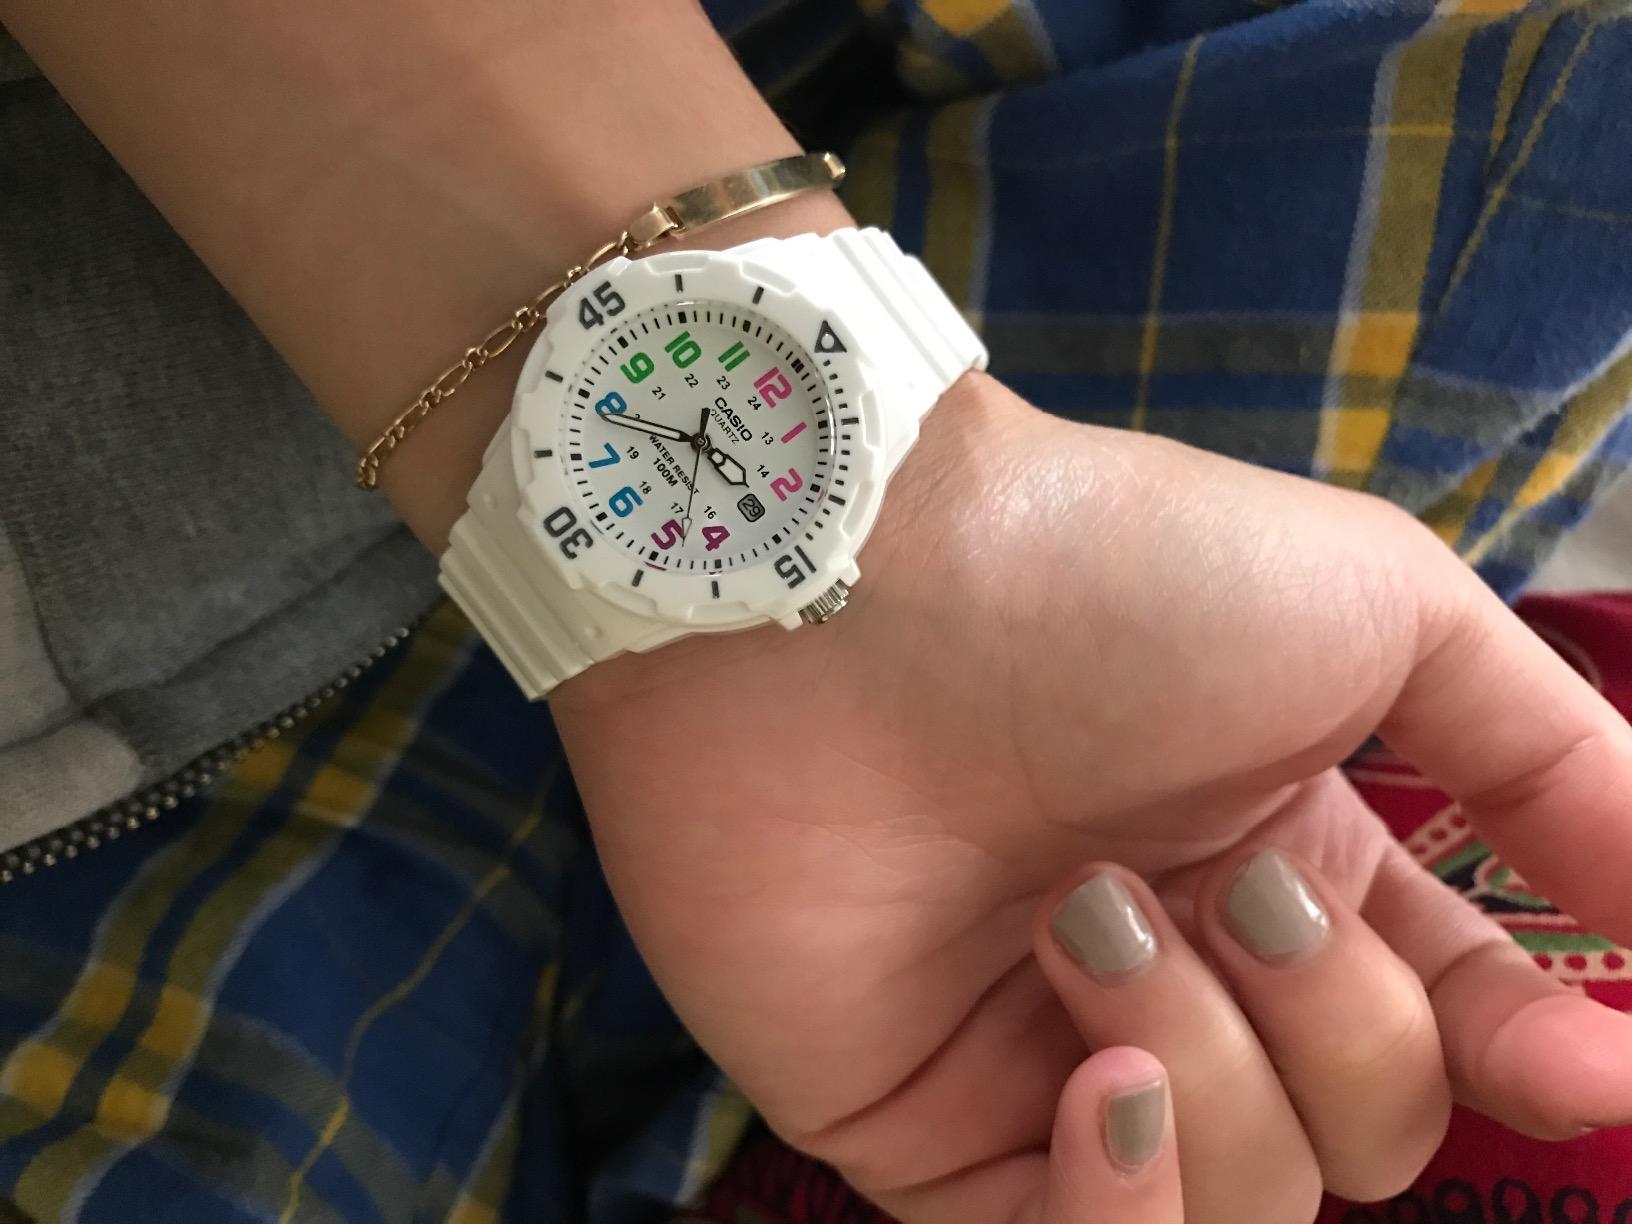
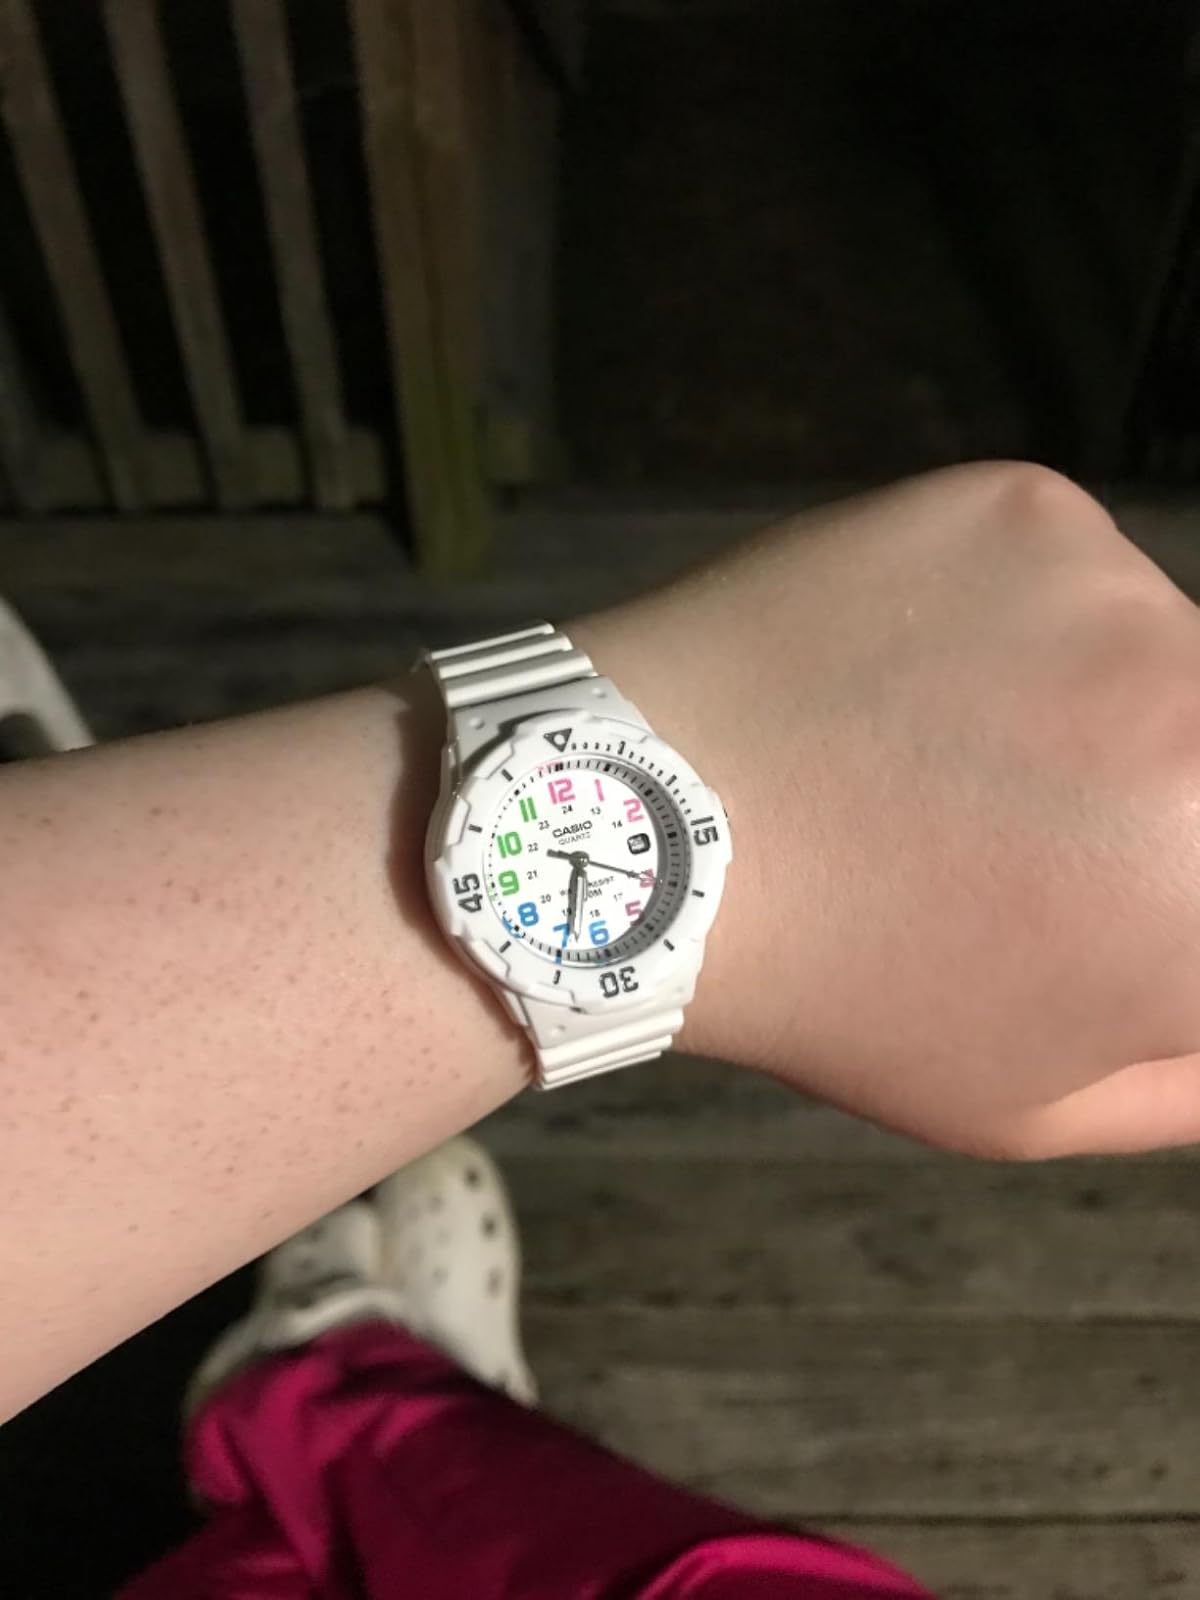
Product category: accessories_watch
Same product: yes